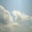
Label: cloud